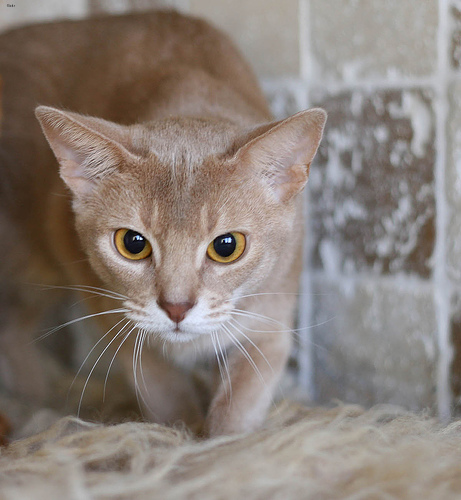
Breed: abyssinian